Association football headgear

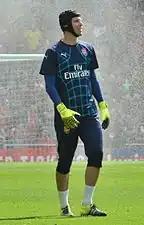
Petr Cech wearing headgear

Association football headgear is worn by association football players to protect the head from injury. The headgear is designed to absorb the impact of blows to the head by external physical forces in order to reduce the chance of a concussion, a noteworthy example in international football being Czech goalkeeper Petr Čech from Chelsea. These collisions can occur from head to head, head to ground, head to goal post, or head to body extremity contact. It is flexible, not a rigid helmet.